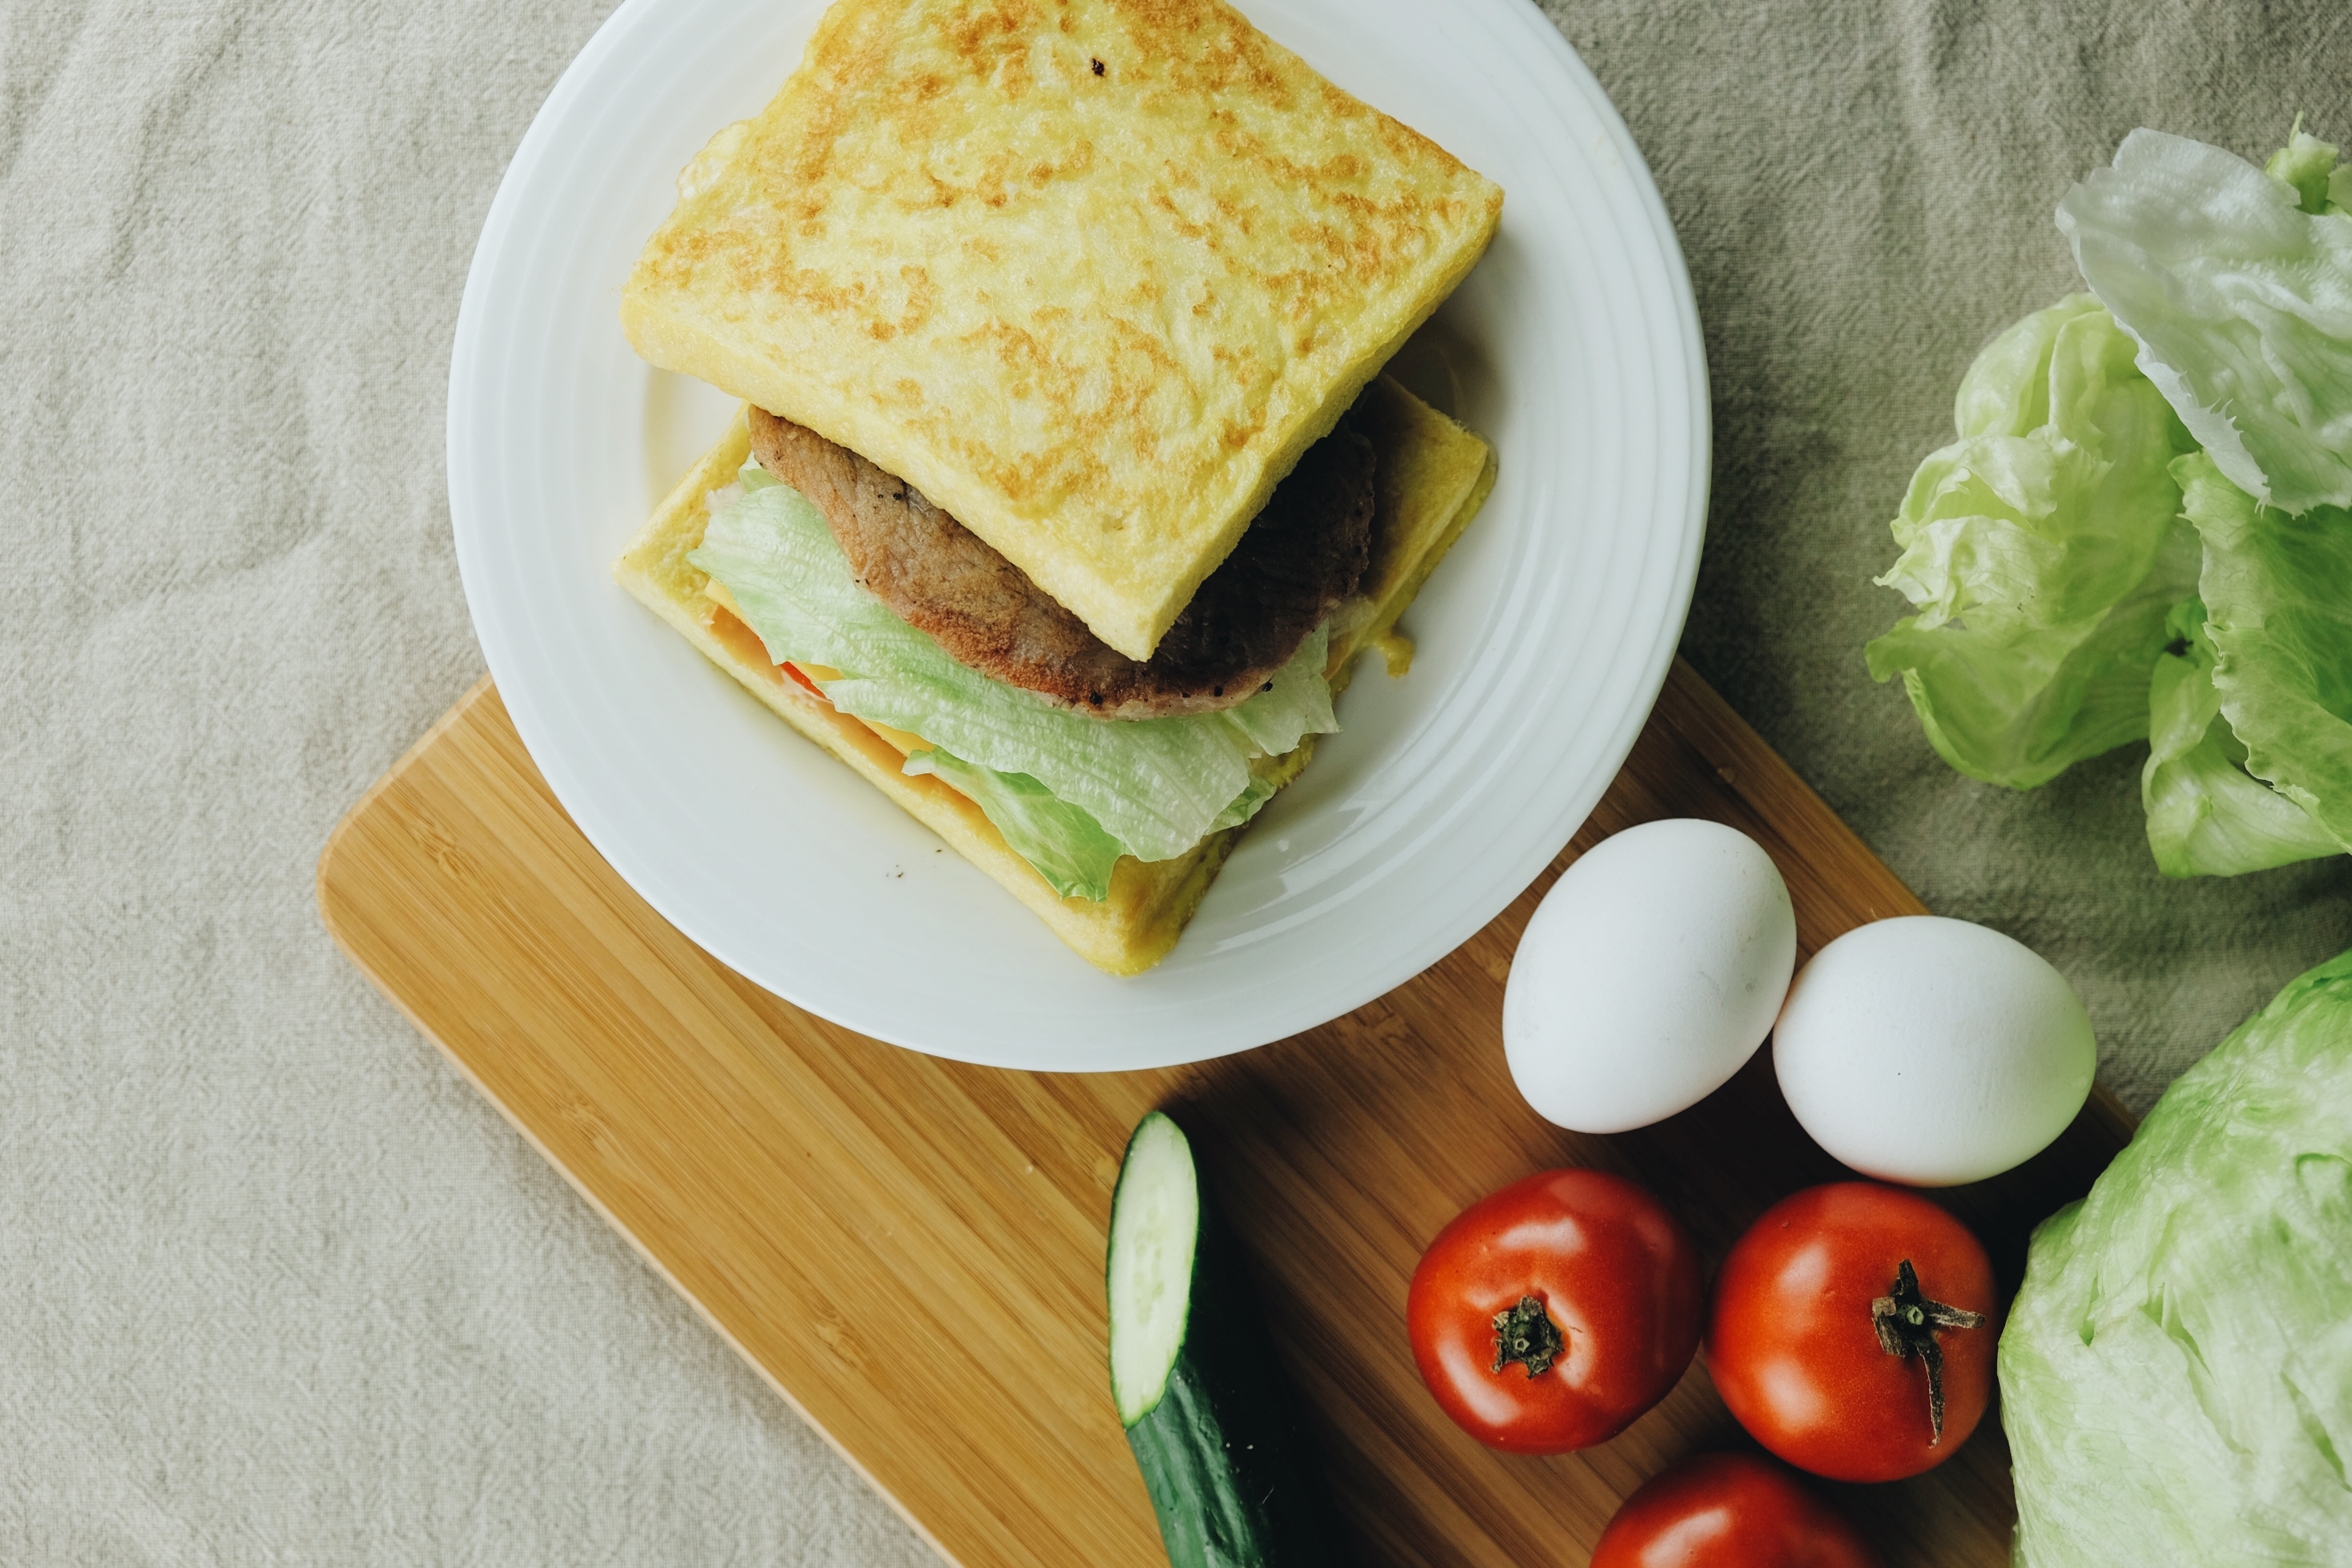
dish, meal, food, produce, breakfast, lunch, cuisine, sandwich